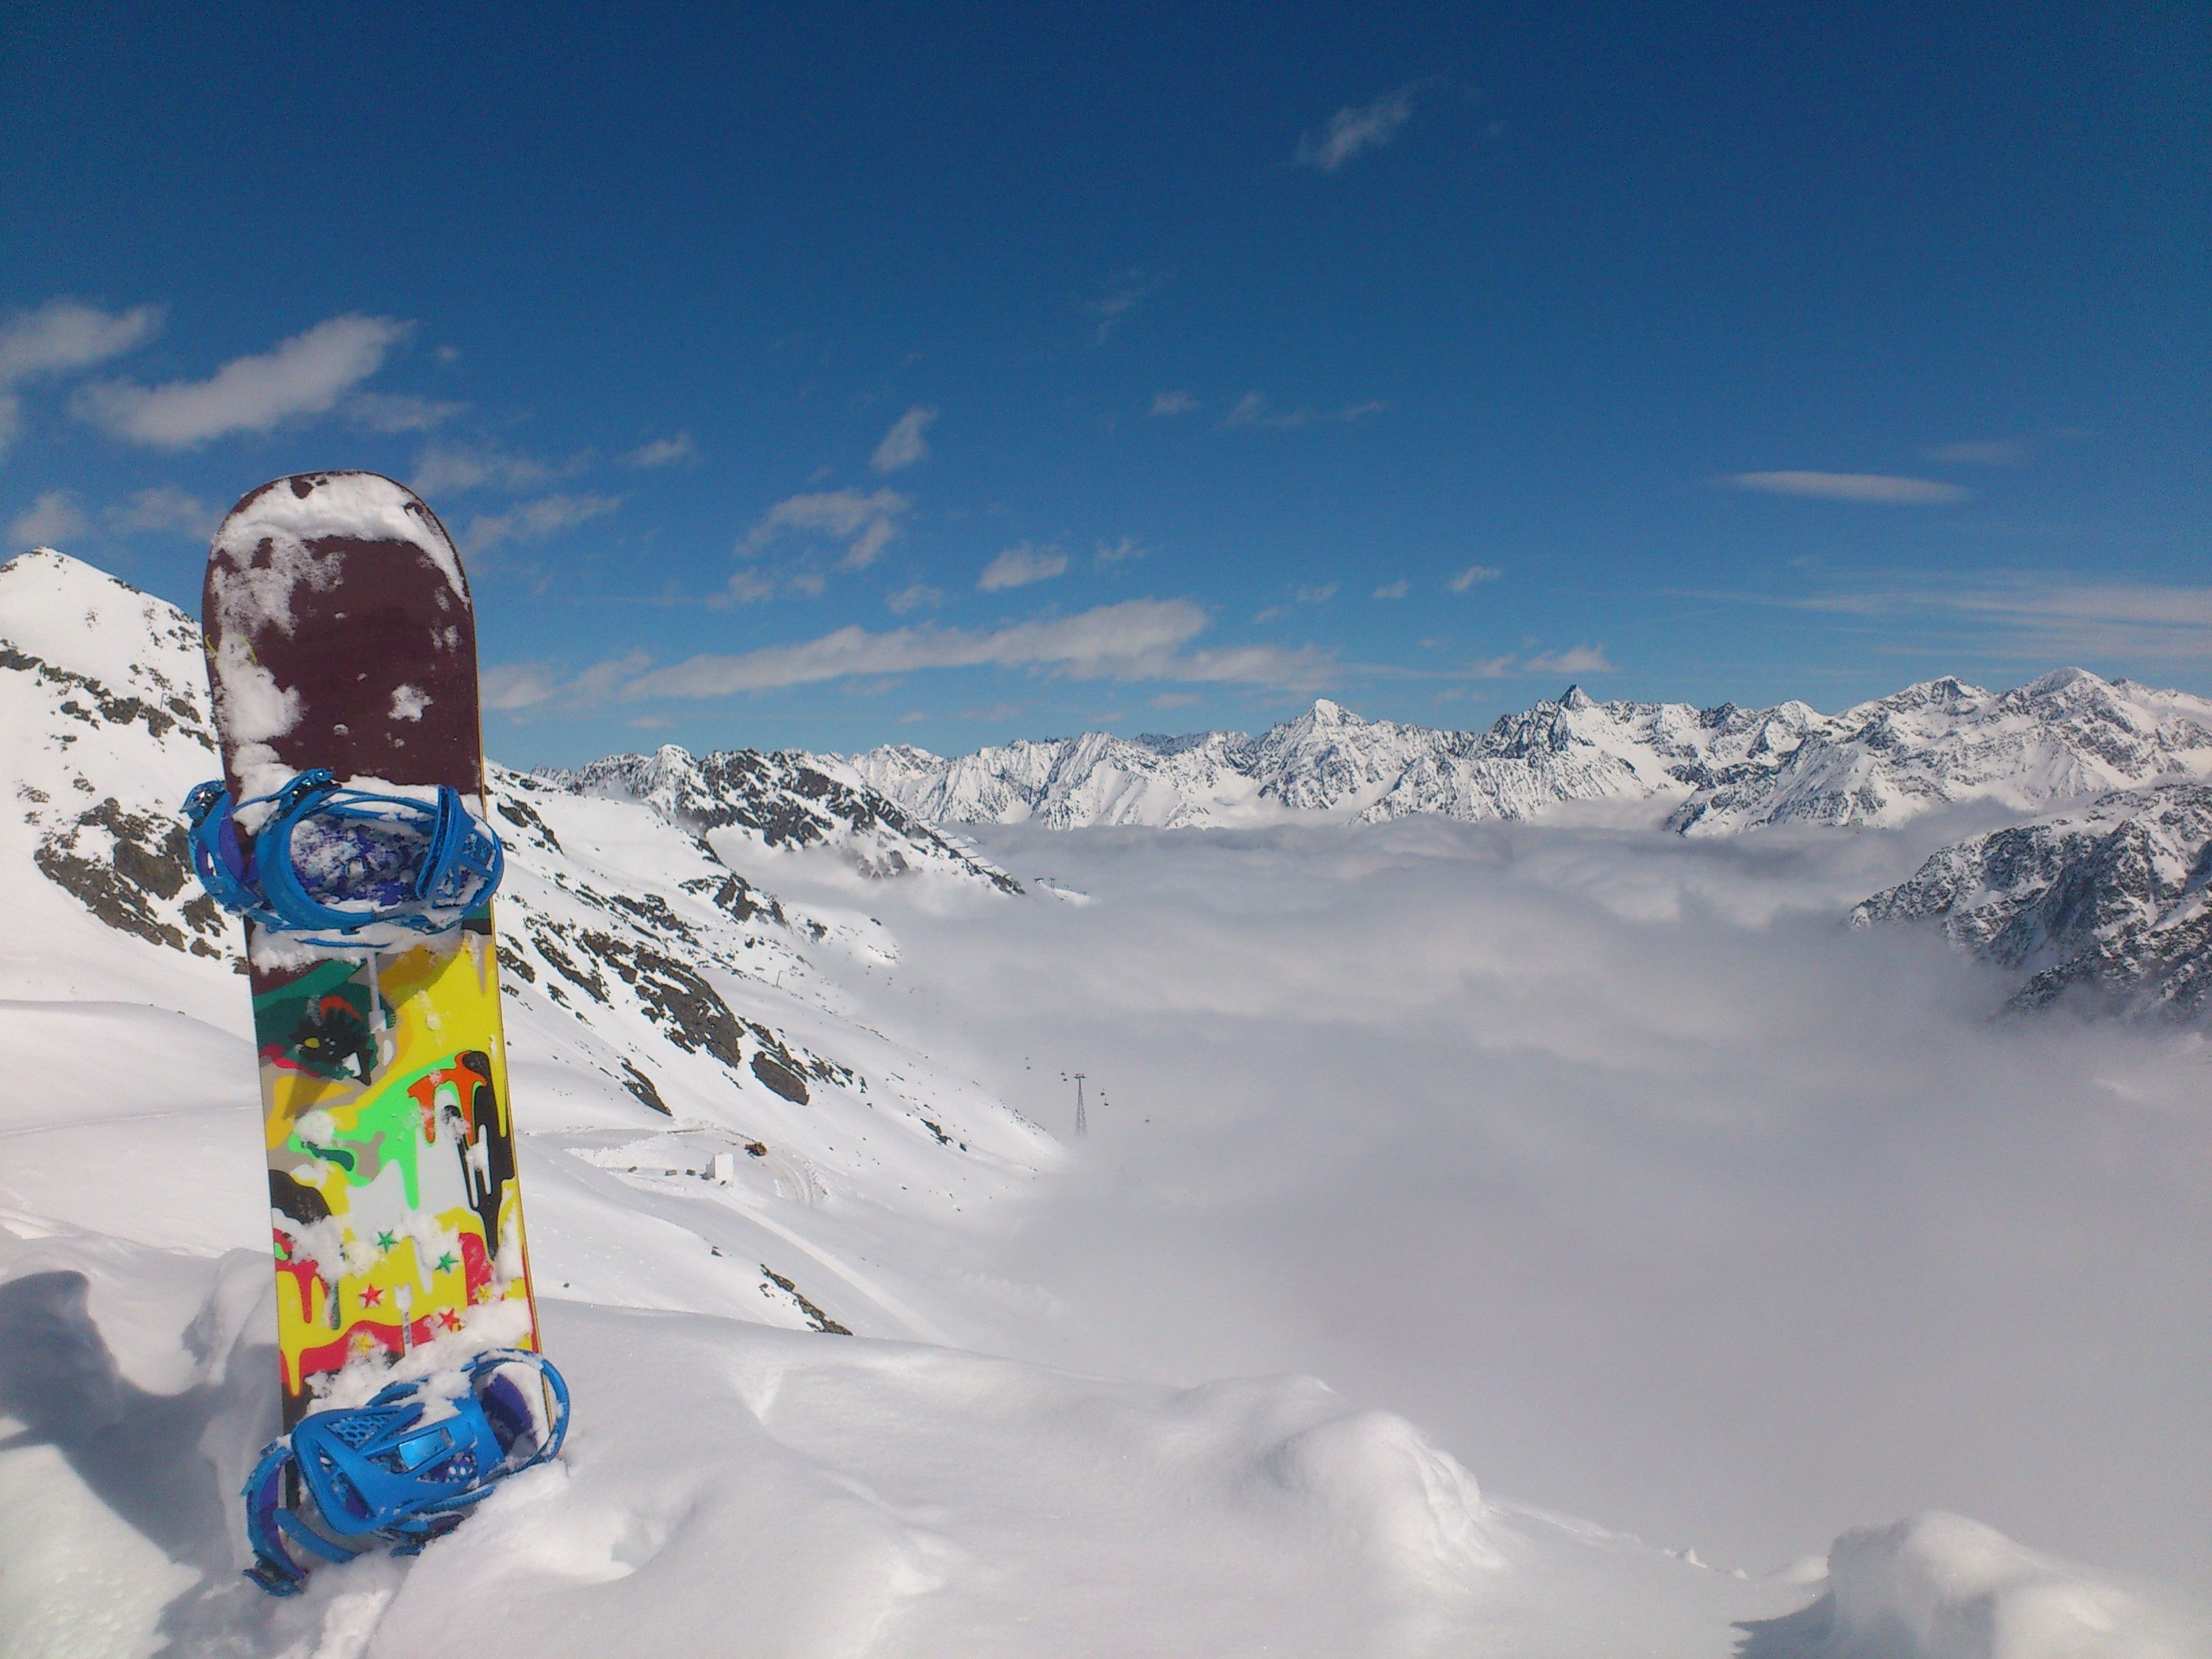
landscape, mountain, snow, winter, sky, sun, mountain range, glacier, weather, alpine, freedom, snowboard, extreme sport, skiing, season, summit, sports equipment, austria, mountaineering, winter sport, clouds, sports, mountains, alps, downhill, ski, wide, snowboarding, top, piste, lipstick, winter sports, ski touring, burton, ski mountaineering, ski equipment, alpine skiing, mountainous landforms, geological phenomenon, tiefenbach glacier, solden